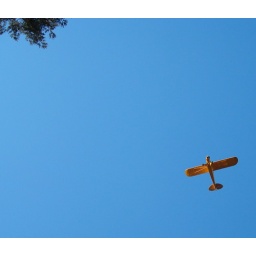
a plane in the sky